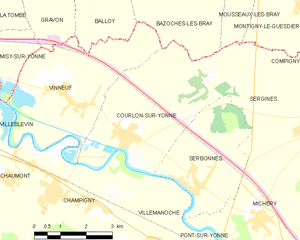
Carte des communes françaises Courlon-sur-Yonne